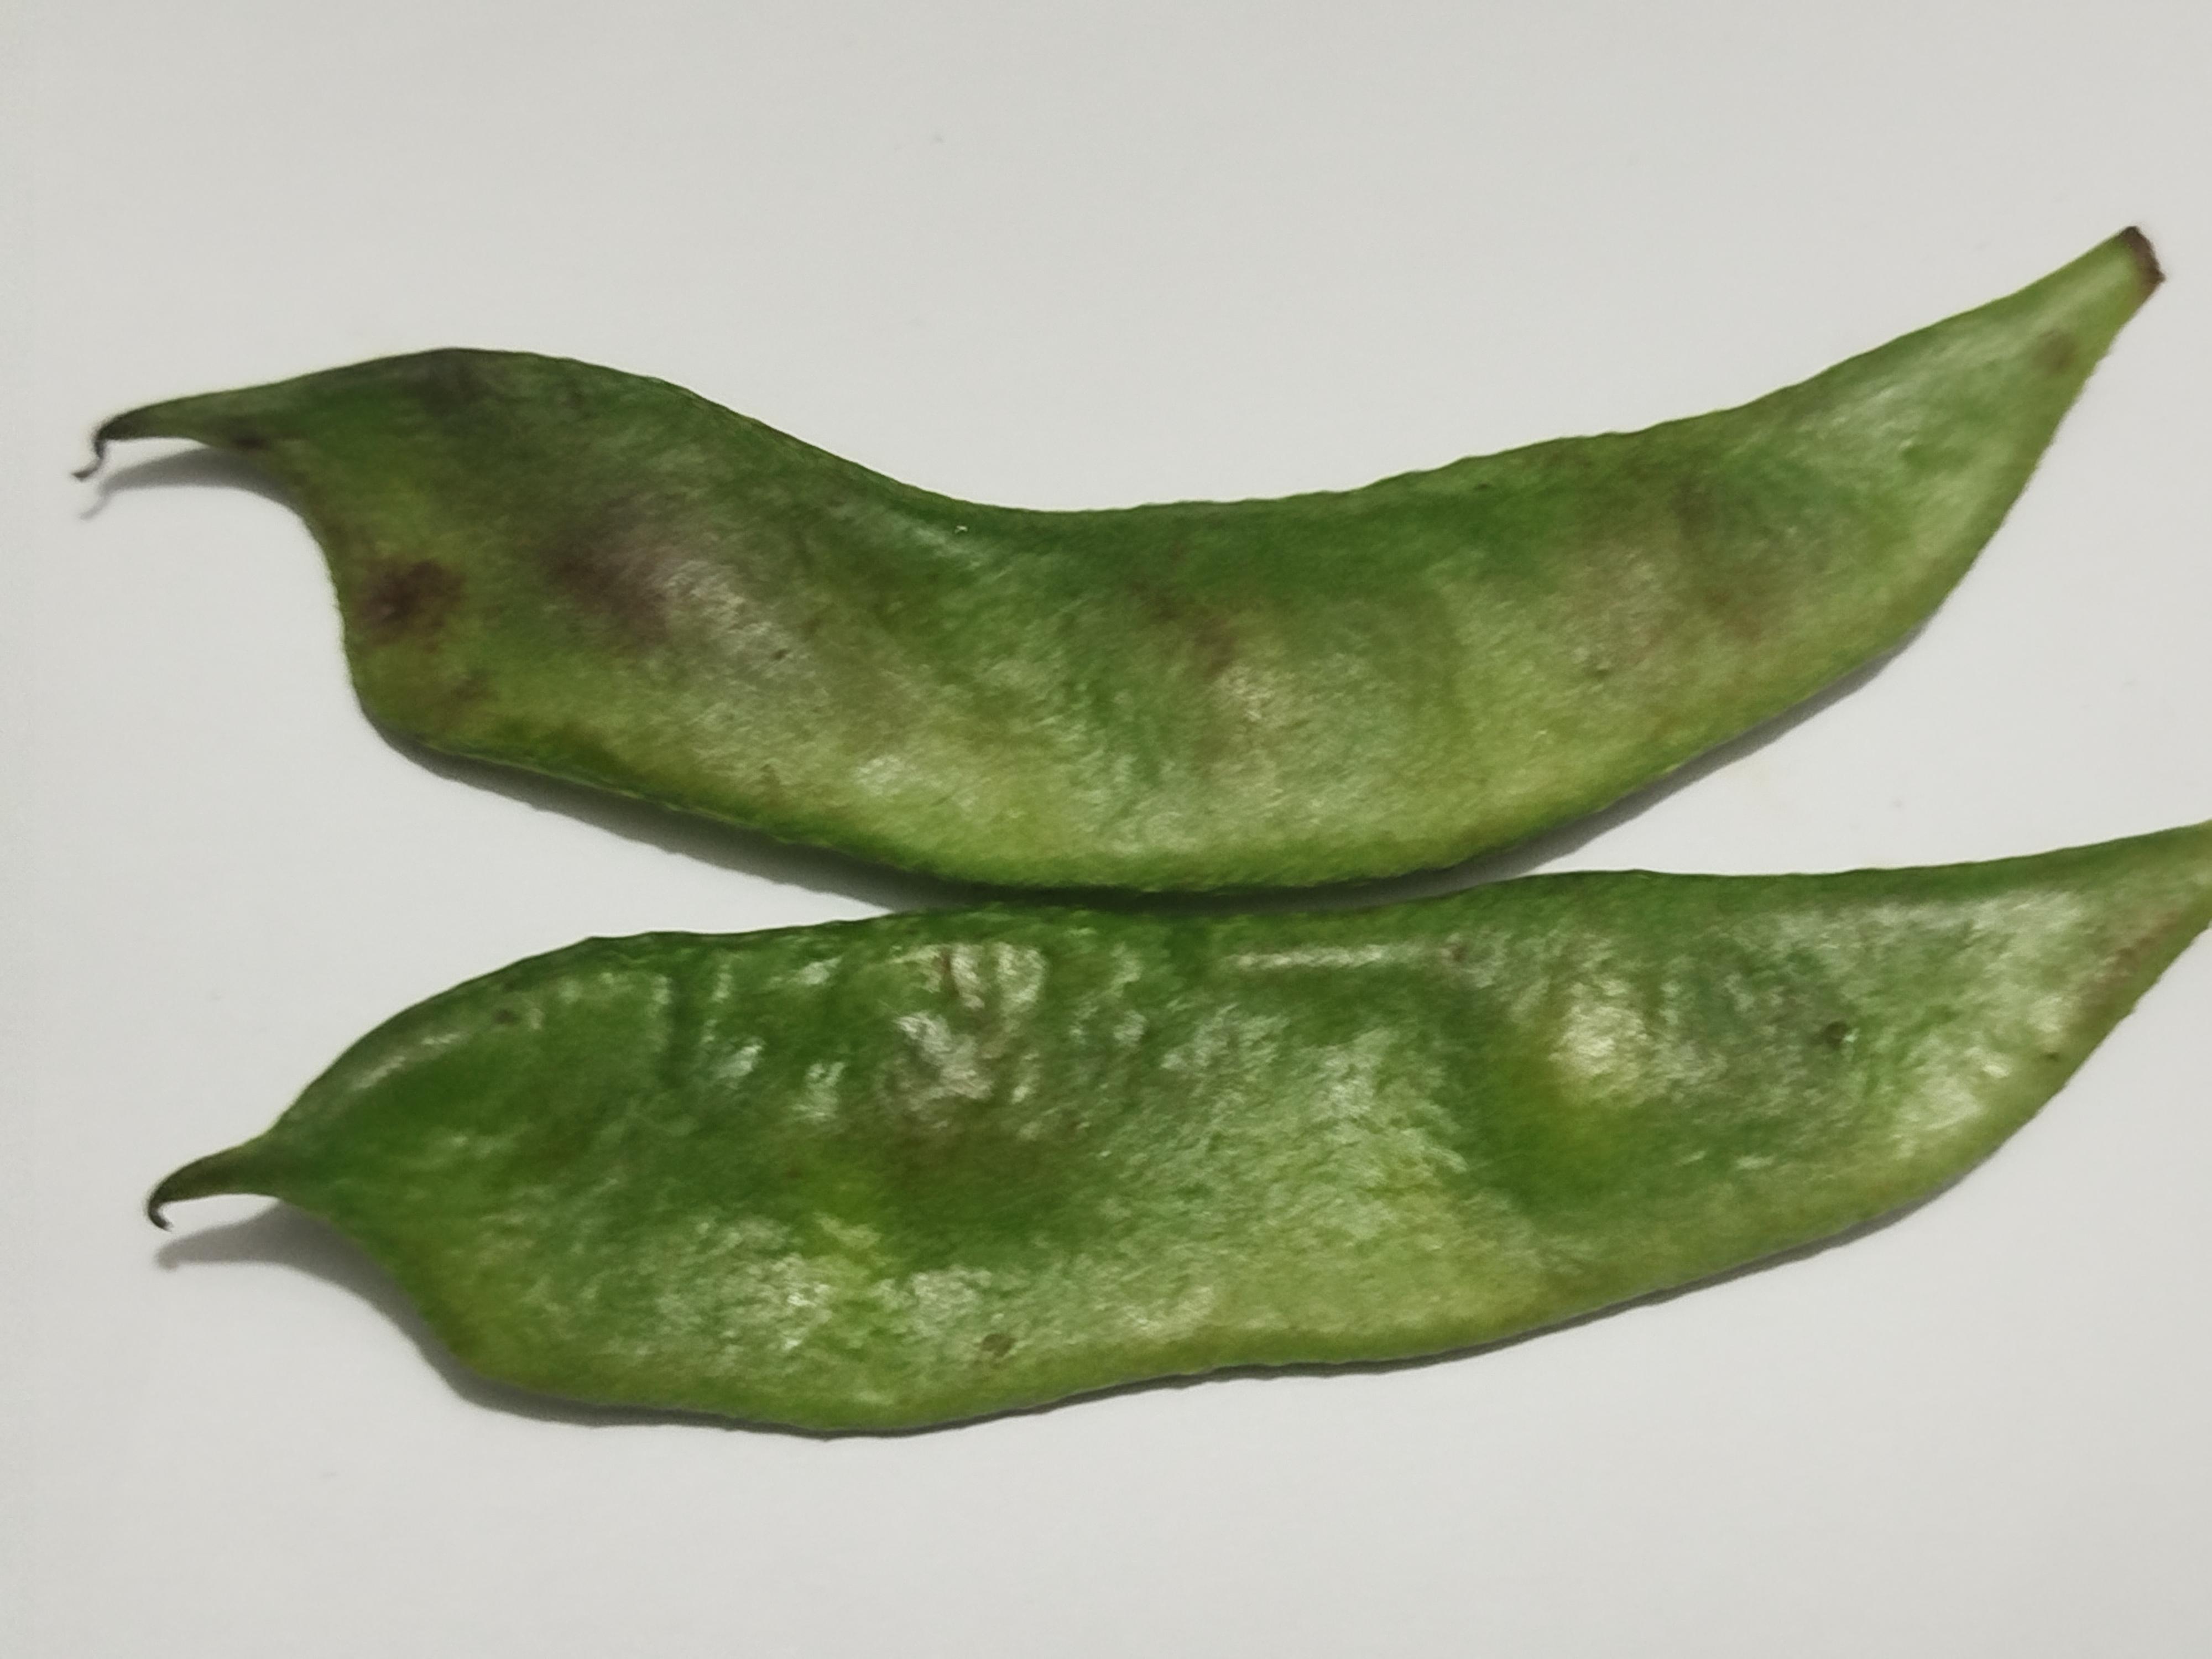
Label: Bean